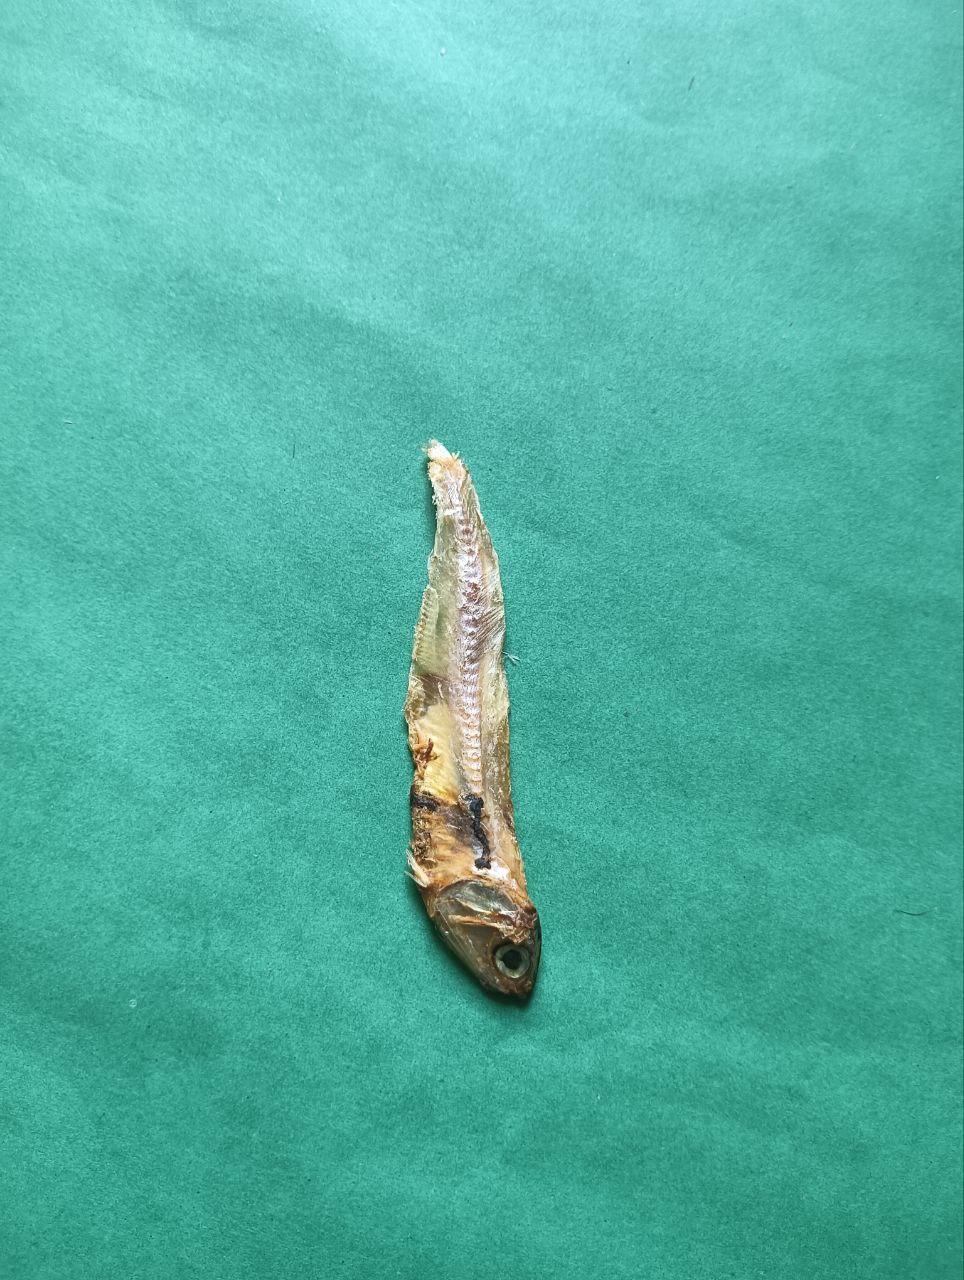
Species: narkeli